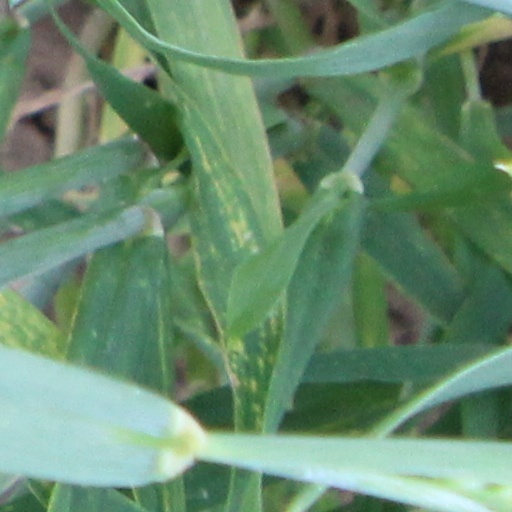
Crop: wheat